Harvard Avenue Historic District

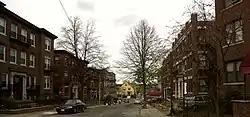

The Harvard Avenue Historic District is a historic district roughly bounded by Linden Street, Commonwealth Avenue, Harvard Avenue, and Park Vale Avenue in the Allston neighborhood of Boston, Massachusetts. Its spine is Harvard Avenue, a major north–south thoroughfare connecting Allston to points north (generally via Cambridge Street toward Cambridge), and south toward Brookline. The area underwent a population explosion in the early 20th century, and Harvard Avenue was developed roughly between 1905 and 1925 as a commercial and residential spine. Notable buildings in the district include the Allston Station building, designed by Shepley, Rutan and Coolidge, and the Harvard Avenue Fire Station.